Breckland District

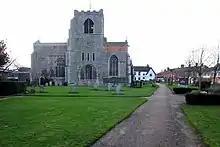
Attleborough, the third-largest settlement in the district

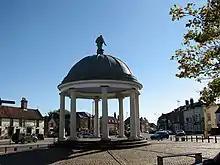
Swaffham, the fourth-largest settlement in the district

Since the last boundary changes in 2015 the council has comprised 49 councillors representing 27 wards, with each ward electing one, two or three councillors. Elections are held every four years.